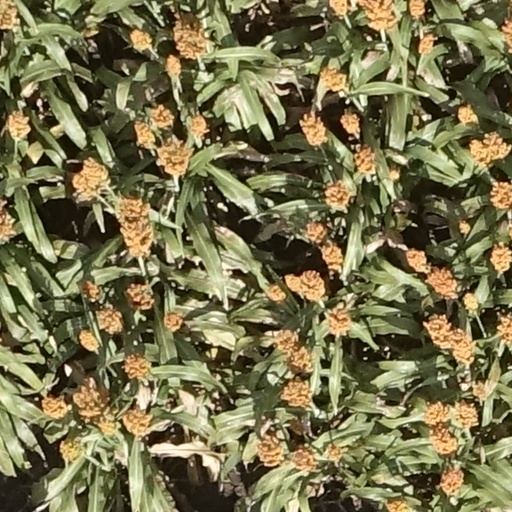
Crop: sorghum